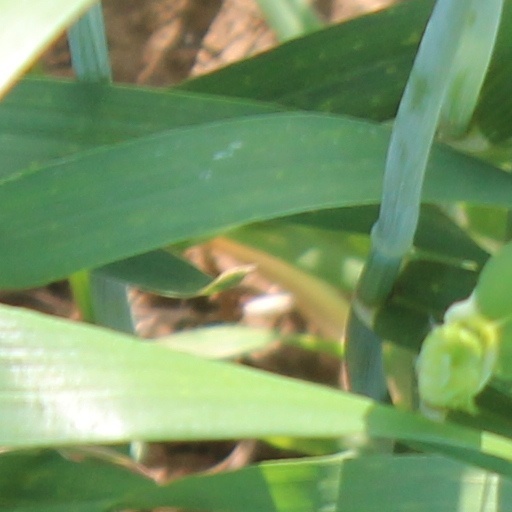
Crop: wheat